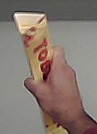
Product: toblerone_white